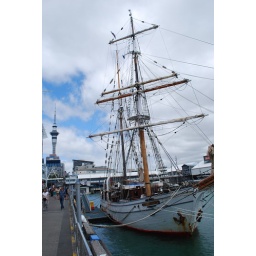
Tall ship with sky tower in the background